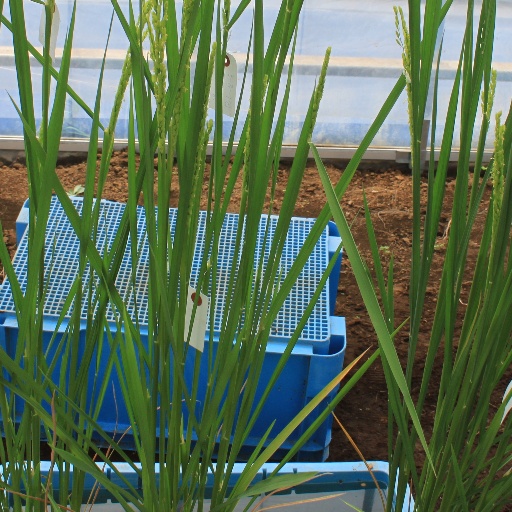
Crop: rice